Iowa Hawkeyes men's basketball

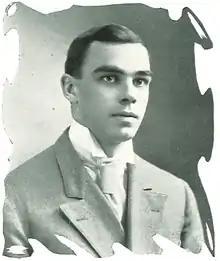
Coach Ed Rule, 1907

Aside from Rule's tenure, the Hawkeyes were coached by: Fred Bailey (1902–1903), John Chalmers (1904–1905), John Griffith (1907–1910), Walter Stewart (1910–1912), Floyd Thomas (1912–1913), Maury Kent (1913–1918), Edwin Bannick (1918–1919), and James Ashmore (1919–1922). In the era of multiple sport coaches, Chalmers (24–8), Griffin (2–4), Kent (assistant) and Ashmore (assistant) also were Coaches of Iowa Hawkeyes football. Kent pitched briefly for the Brooklyn Dodgers and coached the Iowa Hawkeyes baseball team (42–26), as did Chalmers (24–6), Stewart (16–12), Ashmore (23–20) and Griffith (9–6). From 1902 to 1923, the best Iowa basketball finished in conference play was fifth on three separate occasions. Iowa began play in the Western Conference (1902–1917) which evolved and changed its name to the Big Ten Conference beginning in 1917–1918.